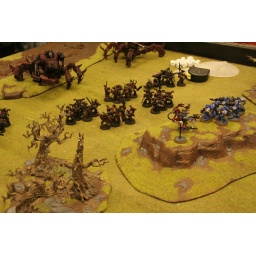
Fight! Fight! Fight! Fight! Fight! Fight!.... Apparently gamers don't actually mind an excited girl standing beside them chanting that...